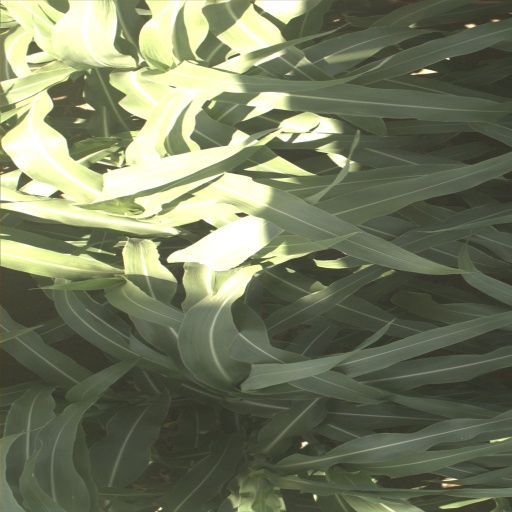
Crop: sorghum